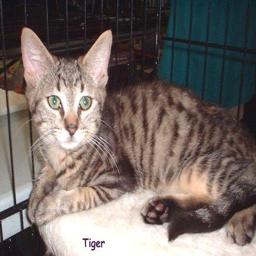
Animal: cats